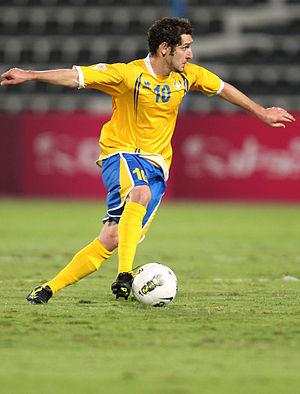
Mohammad Reza Khalatbari, né le 14 septembre 1983 à Ramsar, est un footballeur iranien.